University of North Alabama

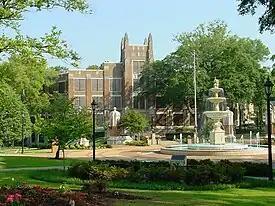
Harrison Plaza, official entrance to the University of North Alabama. In the background is 601 Cramer Way, the University's main administrative building.

UNA's campus facilities master plan was developed by the Olmsted Brothers, the sons of the architect who designed New York City's Central Park. The campus has three antebellum structures: Wesleyan Hall; Rogers Hall; and Coby Hall. All three are listed in the National Historic Register. The University of North Alabama encompasses two campuses, following a decision in June 2006, by the university's board of trustees to purchase J.W. Powell School from the Florence City Schools. The East Campus houses several academic units, including the Office of Continuing Studies and Outreach and the Human Environmental Sciences' state-of-the-art Culinary Facility